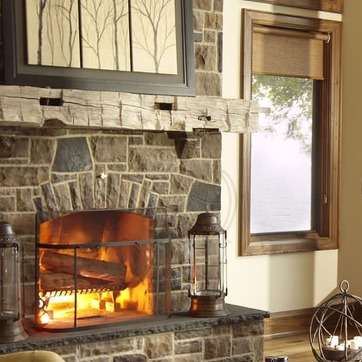
Material: stone